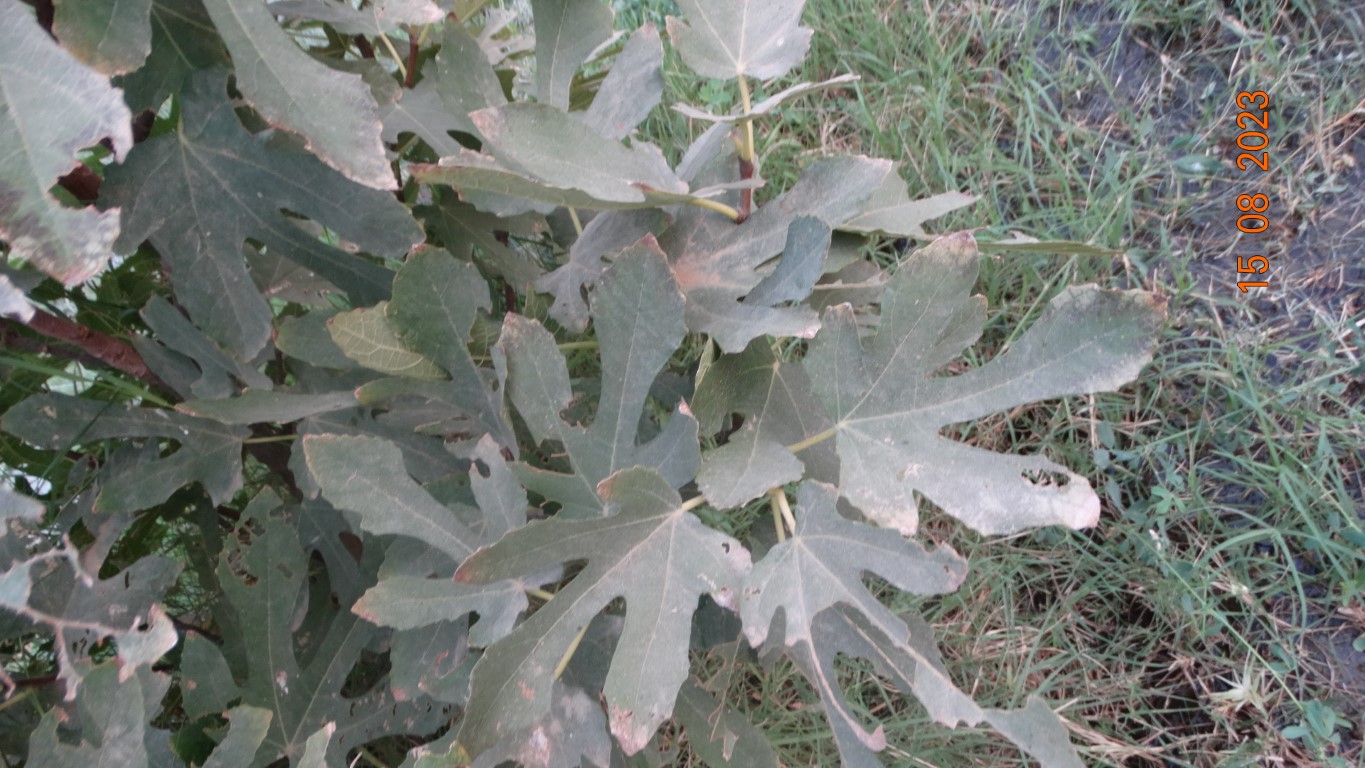
Label: infected